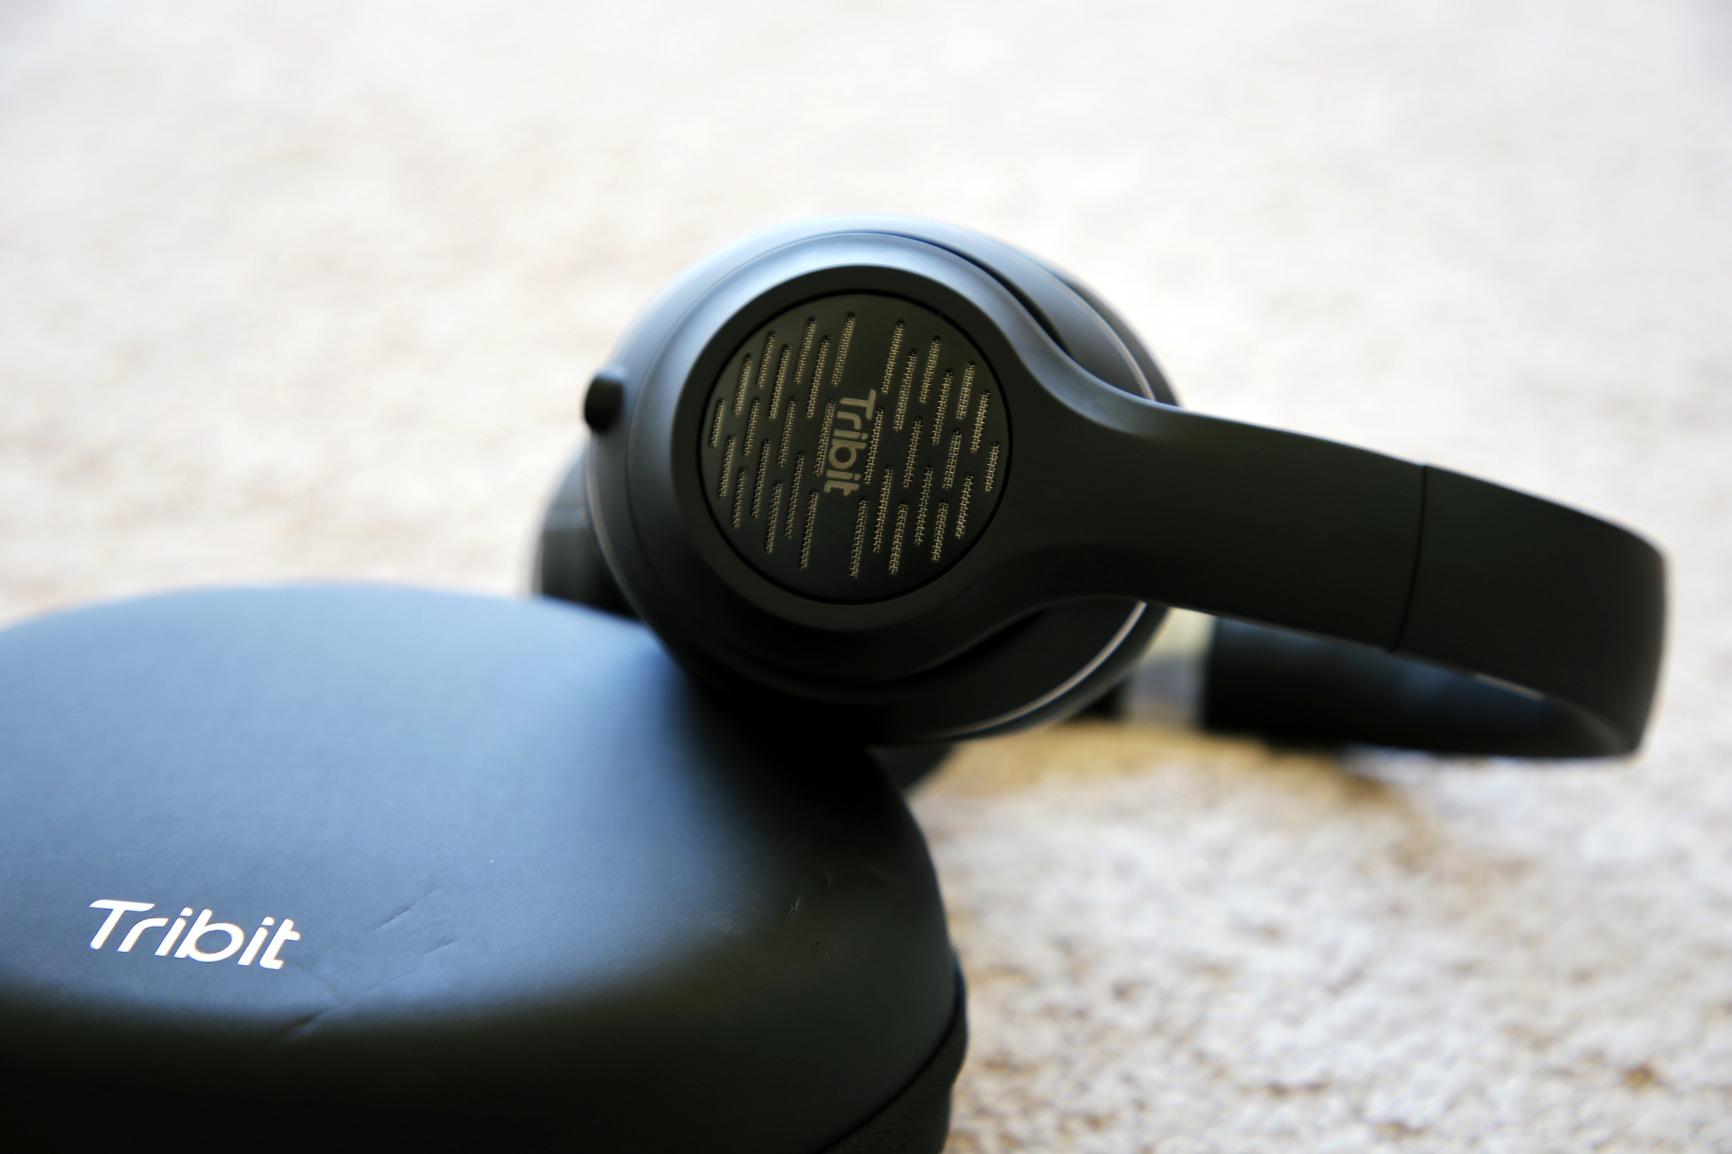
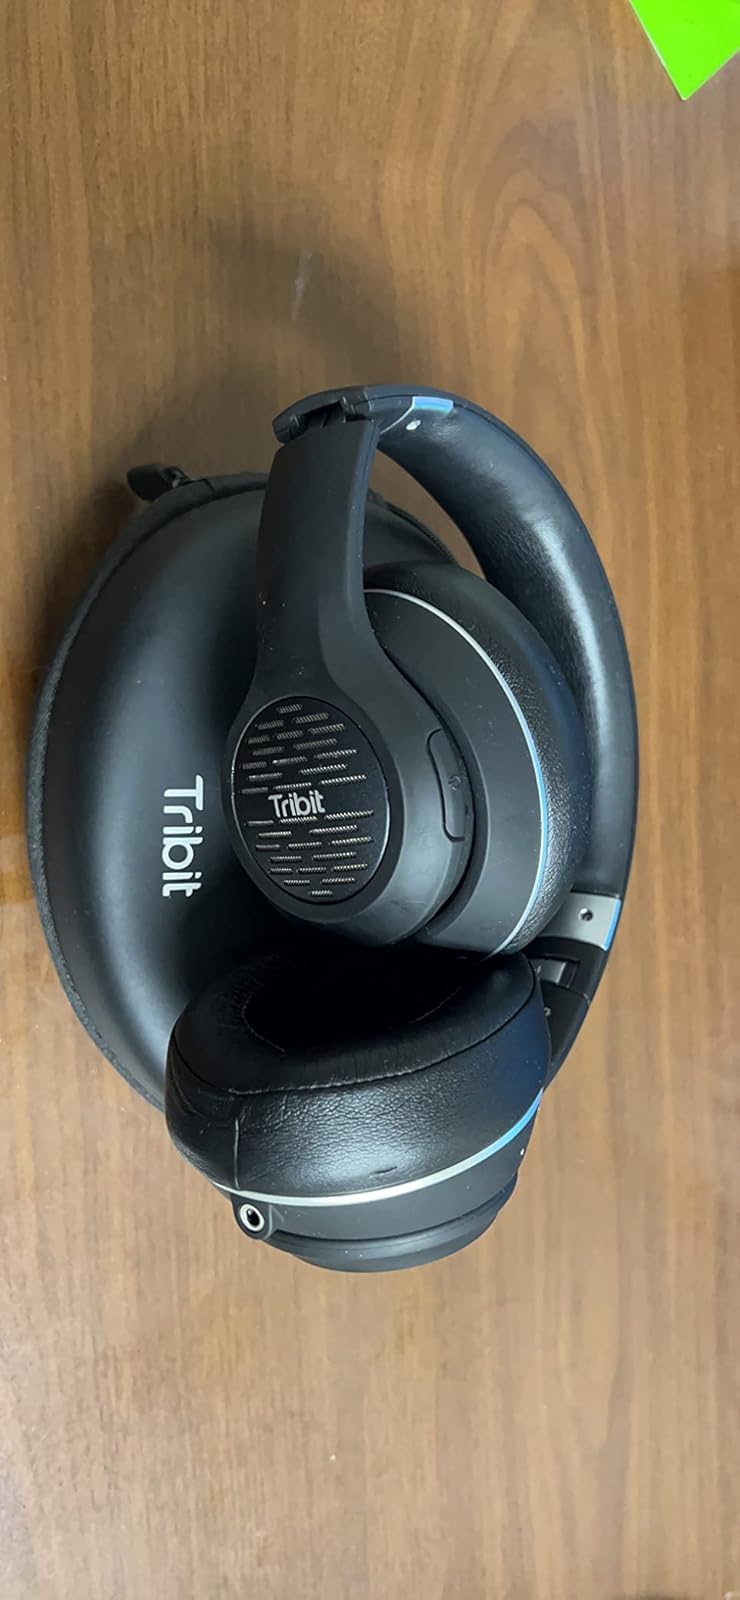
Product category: headphones
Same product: yes